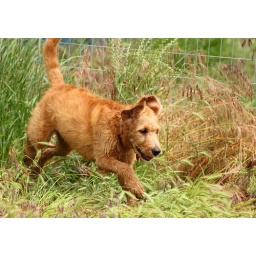
Took the pup to a dog park by the local lake. Much fun was had just running around.